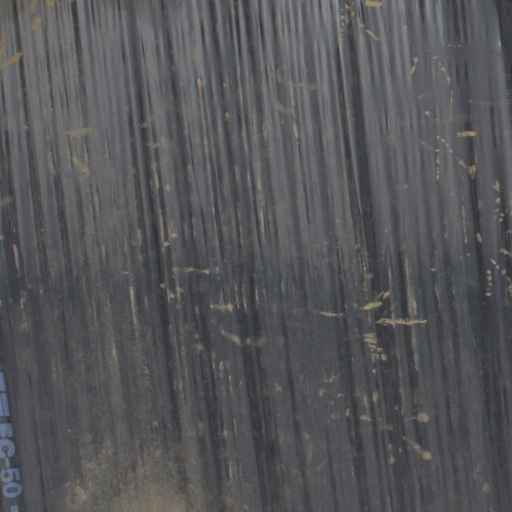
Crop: Jerusalem artichoke